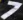
Number: 7